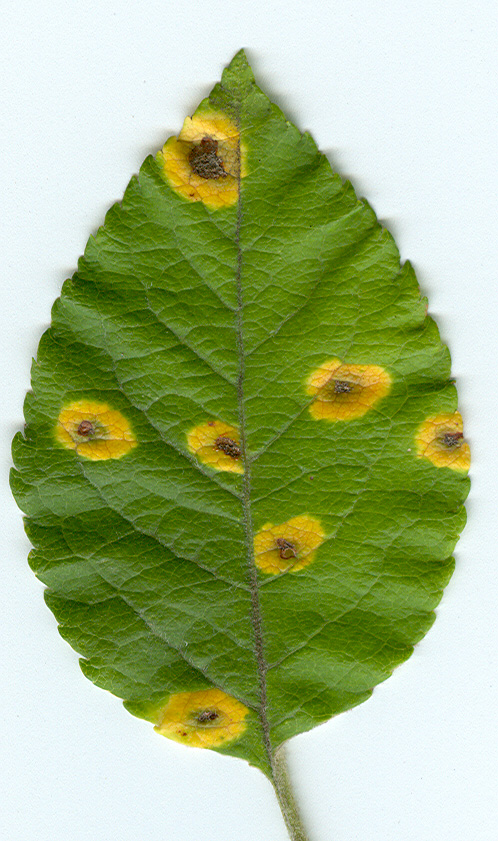
Labels: Apple rust leaf